C-Netz

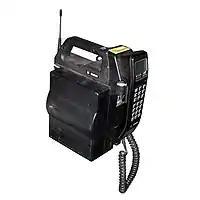
A C-Netz car phone OF7/1 in portable configuration, built by Bosch, c. 1989

The C450 standard was developed by Siemens in 1980. It is a 1G analog cellular standard that utilized non-audible in-band signaling, audio scrambling via band-inversion and cell network call queuing when congested. Cellular nodes varied in size, supporting a primary cell size of 15–20 km and micro-cells of 2–3 km in size. Channel bandwidth was typically 20 kHz, although it could be operated in a narrow-band mode of only 12 kHz. As its name implies, it was designed for the 450 MHz UHF frequency range.